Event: Ecuador Earthquake
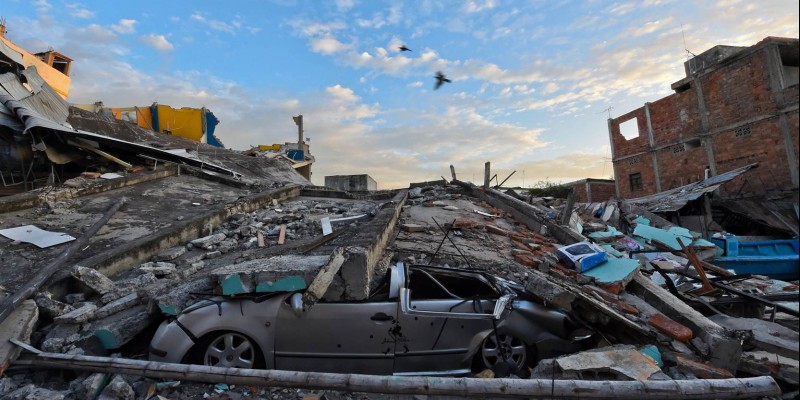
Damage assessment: damage